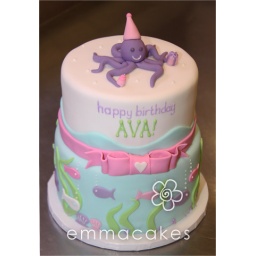
Vanilla butter cake with rich chocolate buttercream. Covered in white chocolate buttercream and fondant.